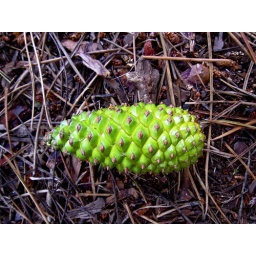
I really liked the bright green of this pine cone against the forest floor. 23 July 2010